Sangiovese

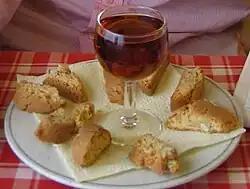
Sangiovese can be made in a variety of styles, including the dessert wine "Vin Santo".

From the early to mid-20th century, the quality of Chianti was in low regard. DOC regulation that stipulate the relatively bland Trebbiano and Malvasia grapes needed to account for at least 10% of the finished blend, with consequent higher acidity and diluted flavours. Some wineries trucked in full bodied and jammy red wines from Sicily and Apulia to add color and alcohol to the blend—an illegal practice that did little to improve the quality of Chianti. From the 1970s through the 1980s, a revolution of sorts spread through Tuscany as the quality of the Sangiovese grape was rediscovered. Winemakers became more ambitious and willing to step outside DOC regulations to make 100% varietal Sangiovese or a "Super Tuscan" blend with Bordeaux varietals like Cabernet and Merlot.